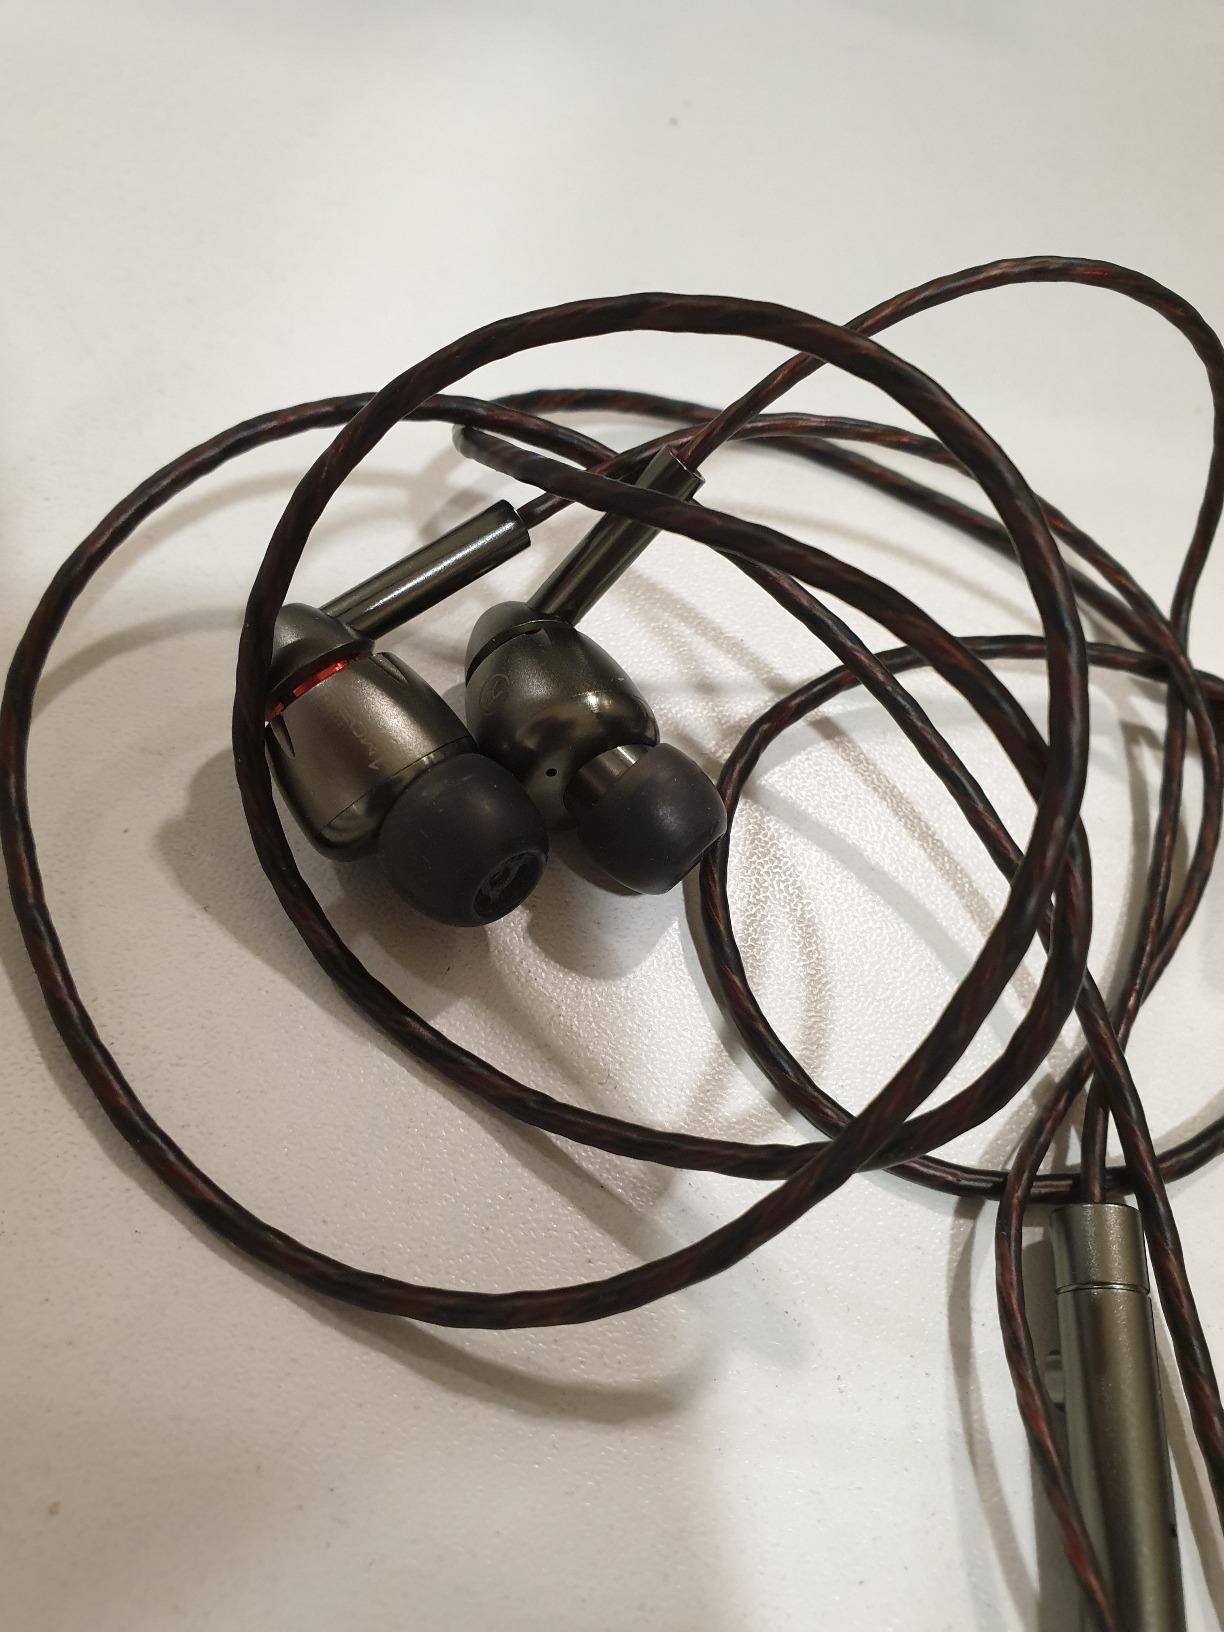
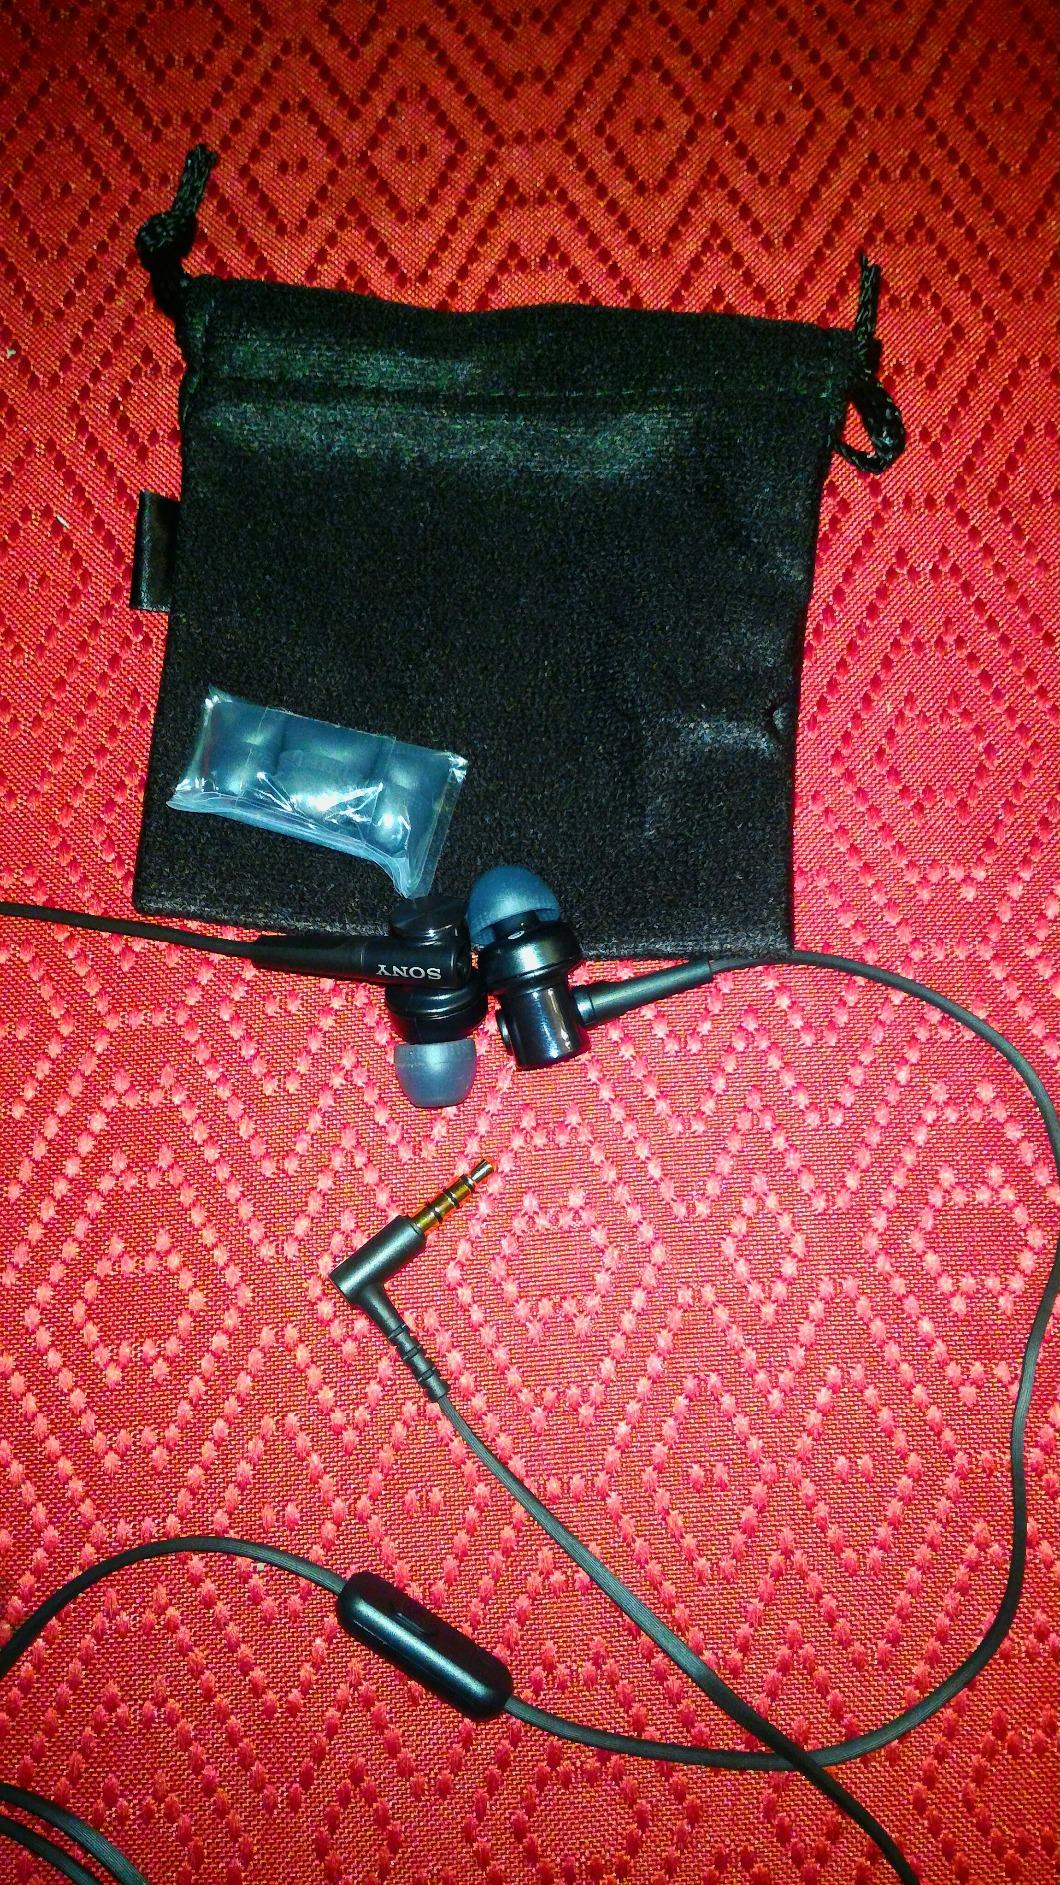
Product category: headphones
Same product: no